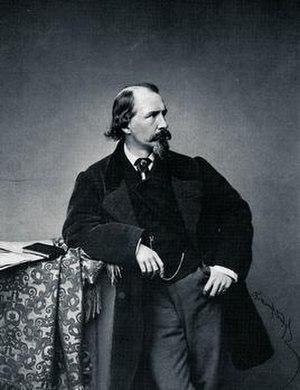
Emanuel Geibel ou Franz Emanuel August Geibel, né le 17 octobre 1815 à Lübeck et mort dans la même ville le 6 avril 1884, est un poète allemand du romantisme et du classicisme.